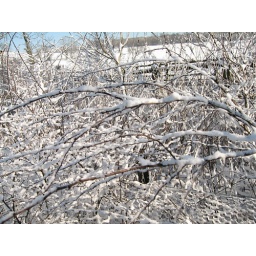
yorkshire tree in the snow, with just a smidgeon of blue sky.